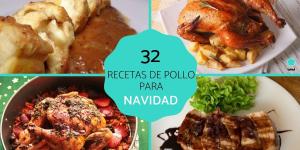
recetas de pollo para navidad